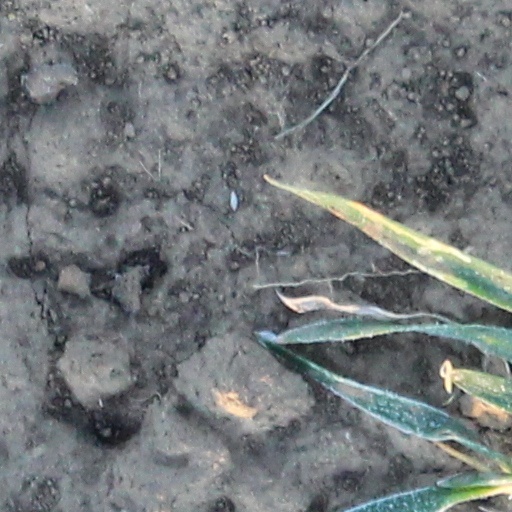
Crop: wheat